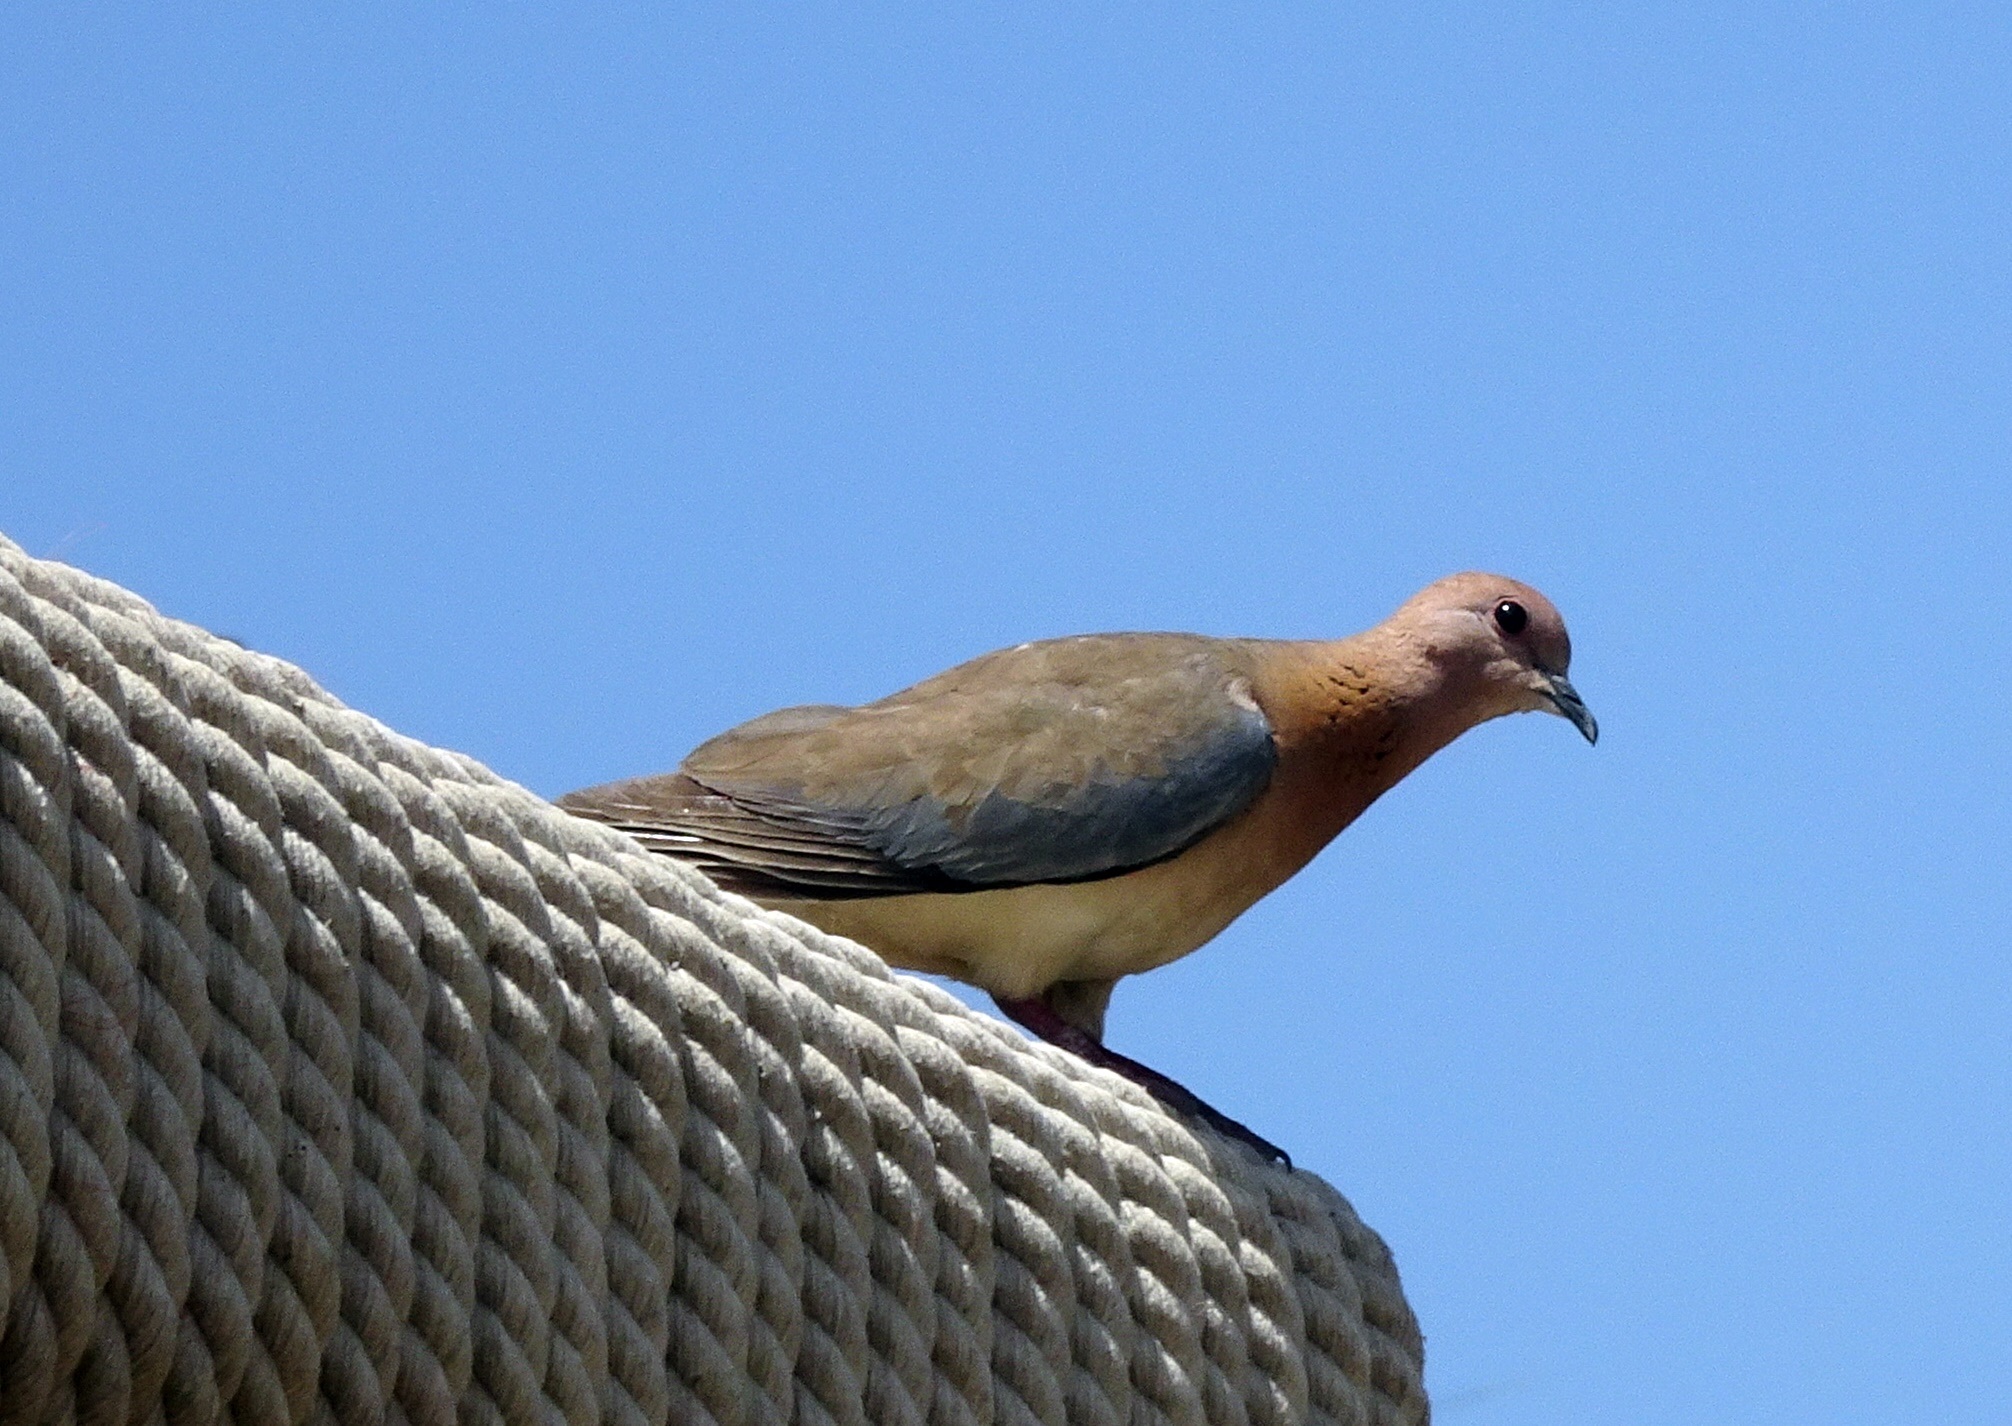
bird, wing, wildlife, beak, fauna, ornithology, dove, vertebrate, india, falcon, bhuj, pigeons and doves, laughing dove, little brown dove